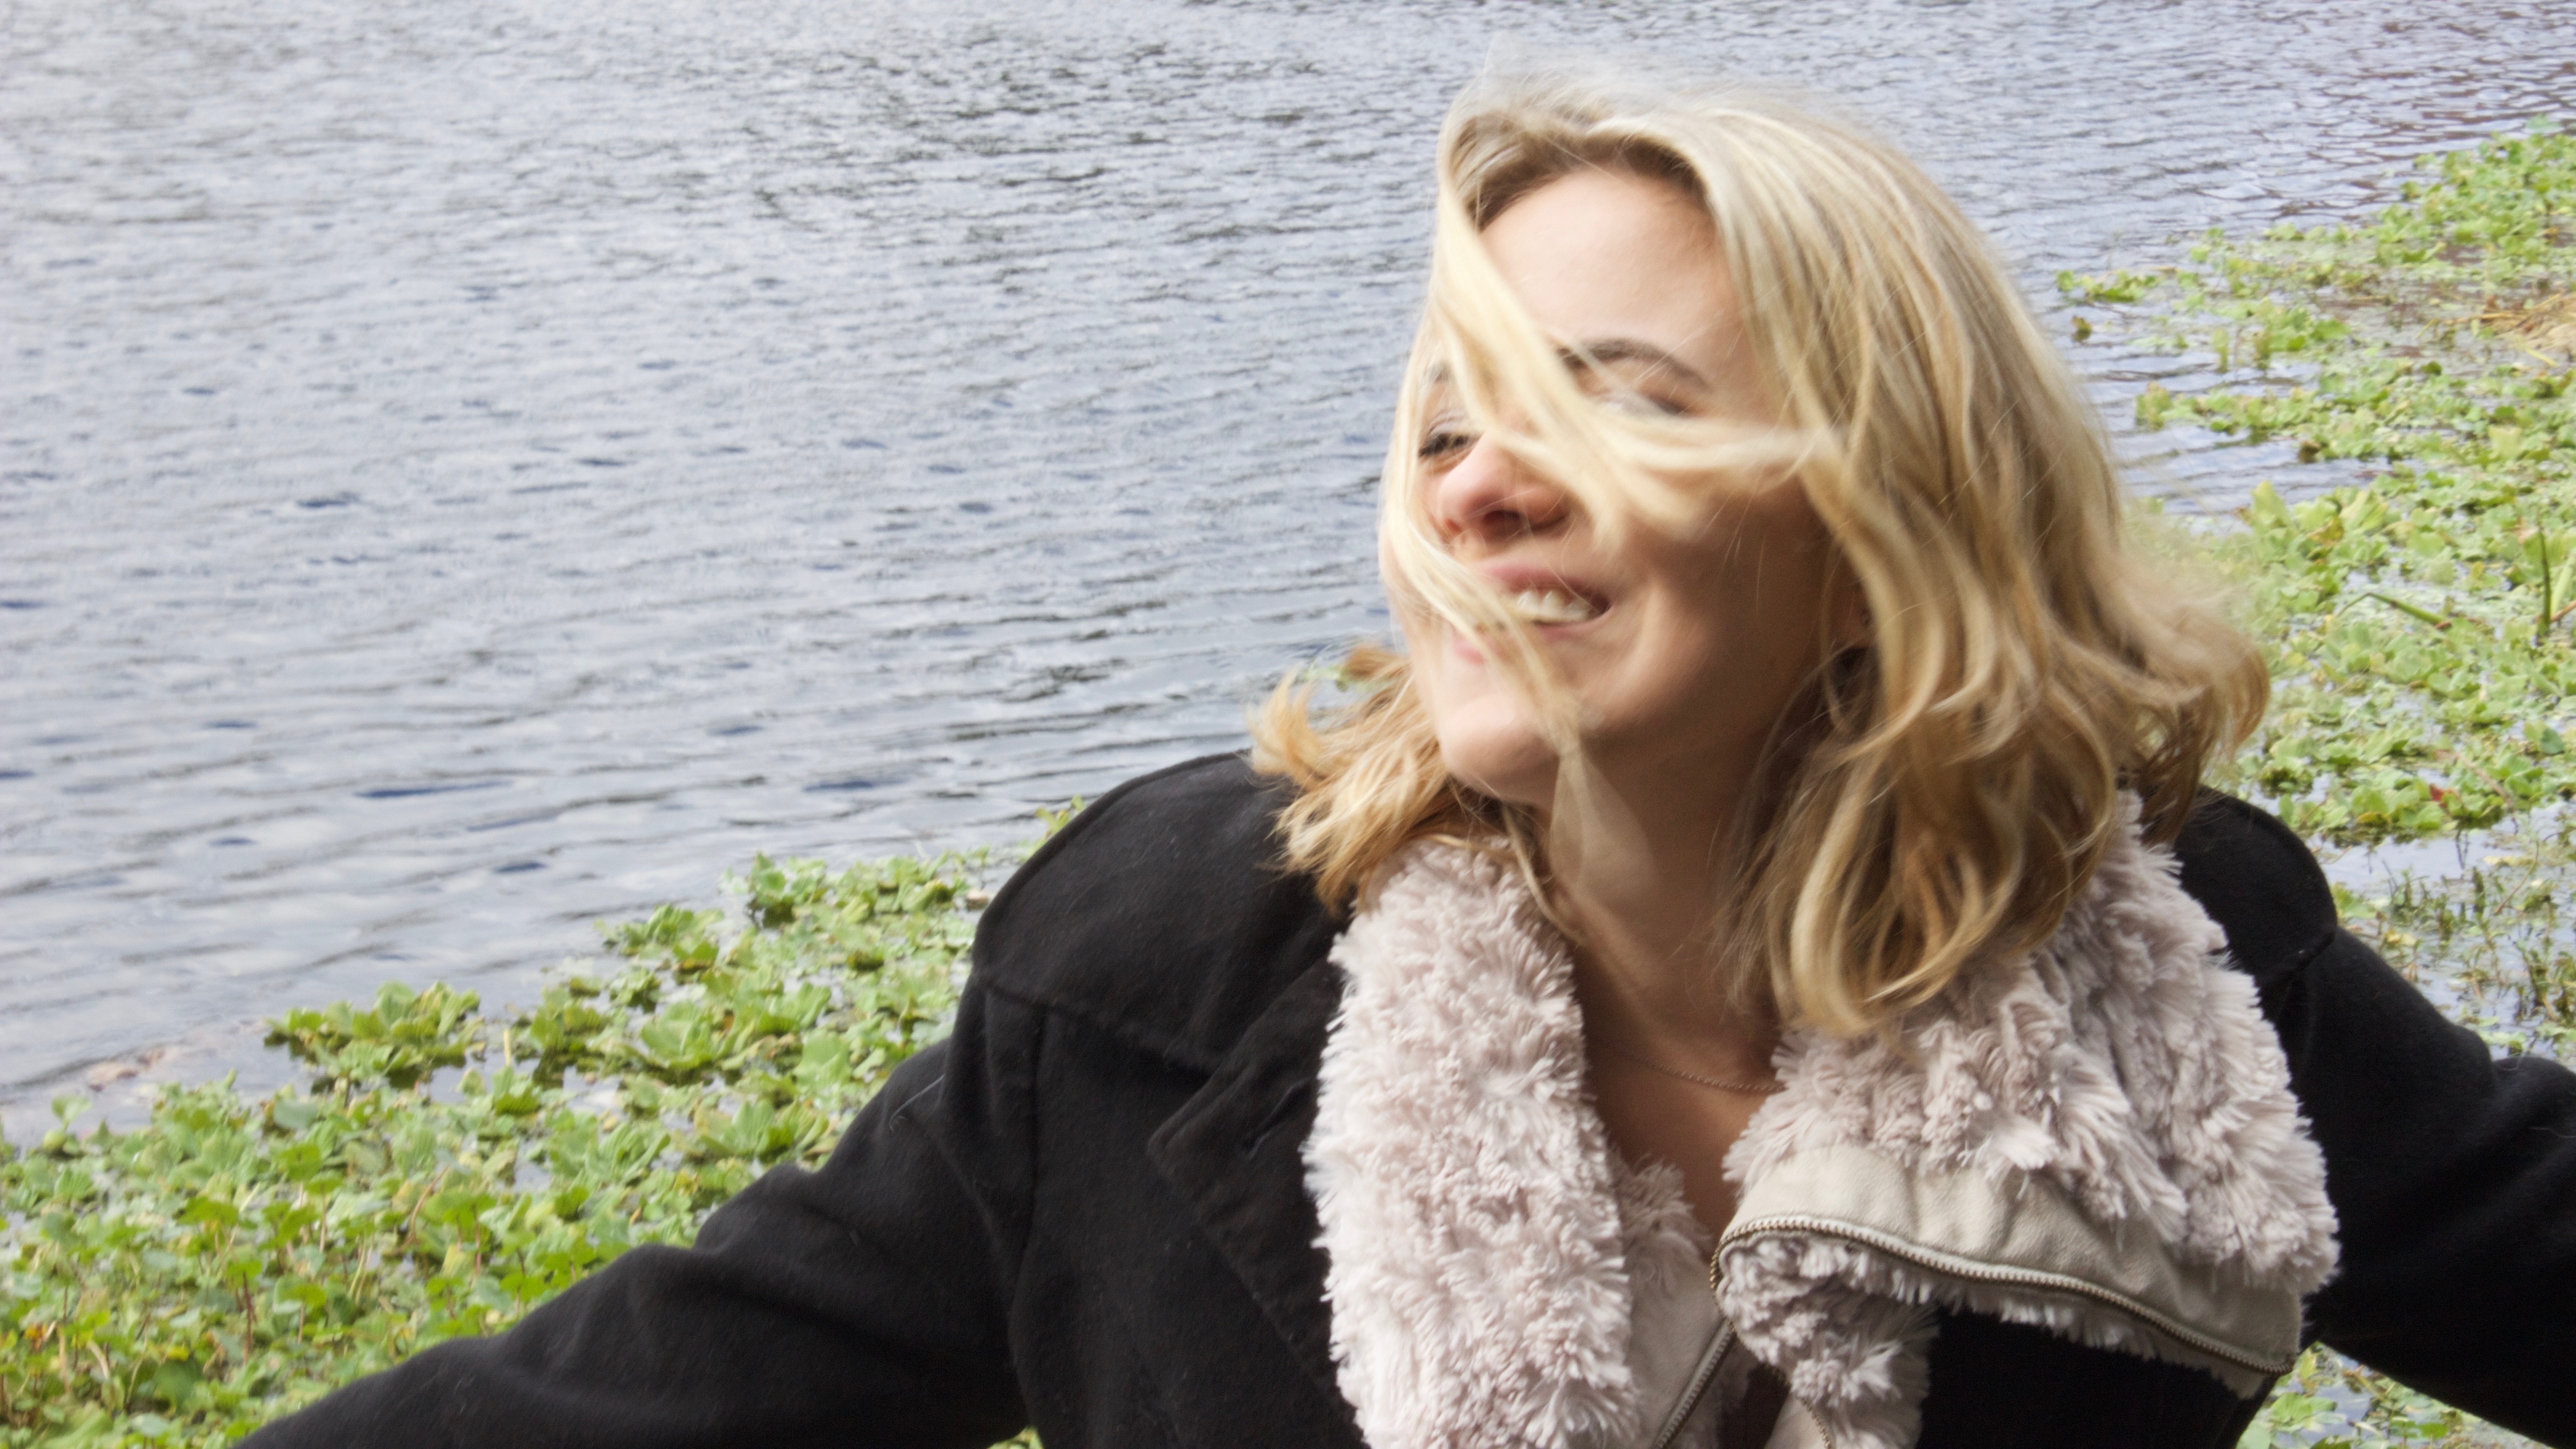
person, people, woman, portrait, spring, facial expression, photo shoot, portrait photography